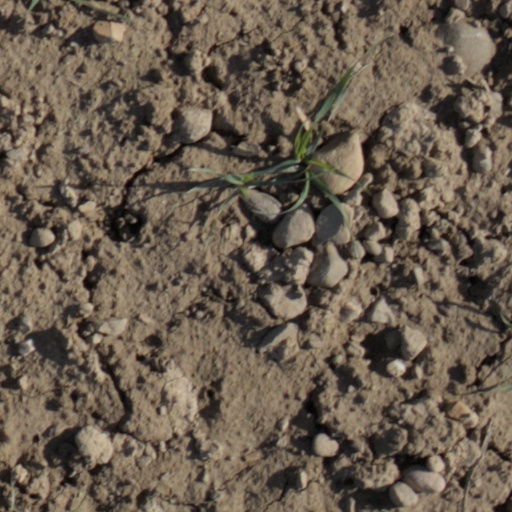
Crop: wheat